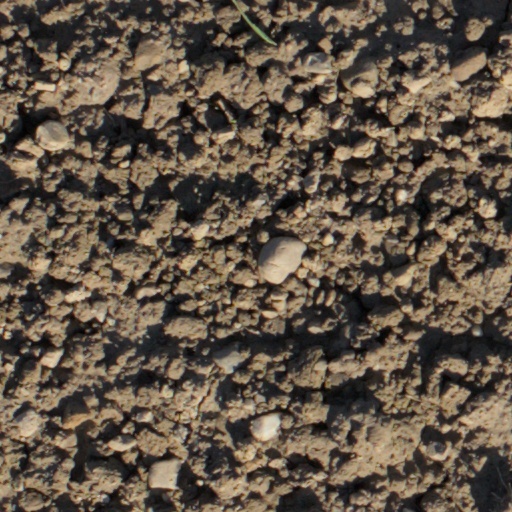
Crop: wheat